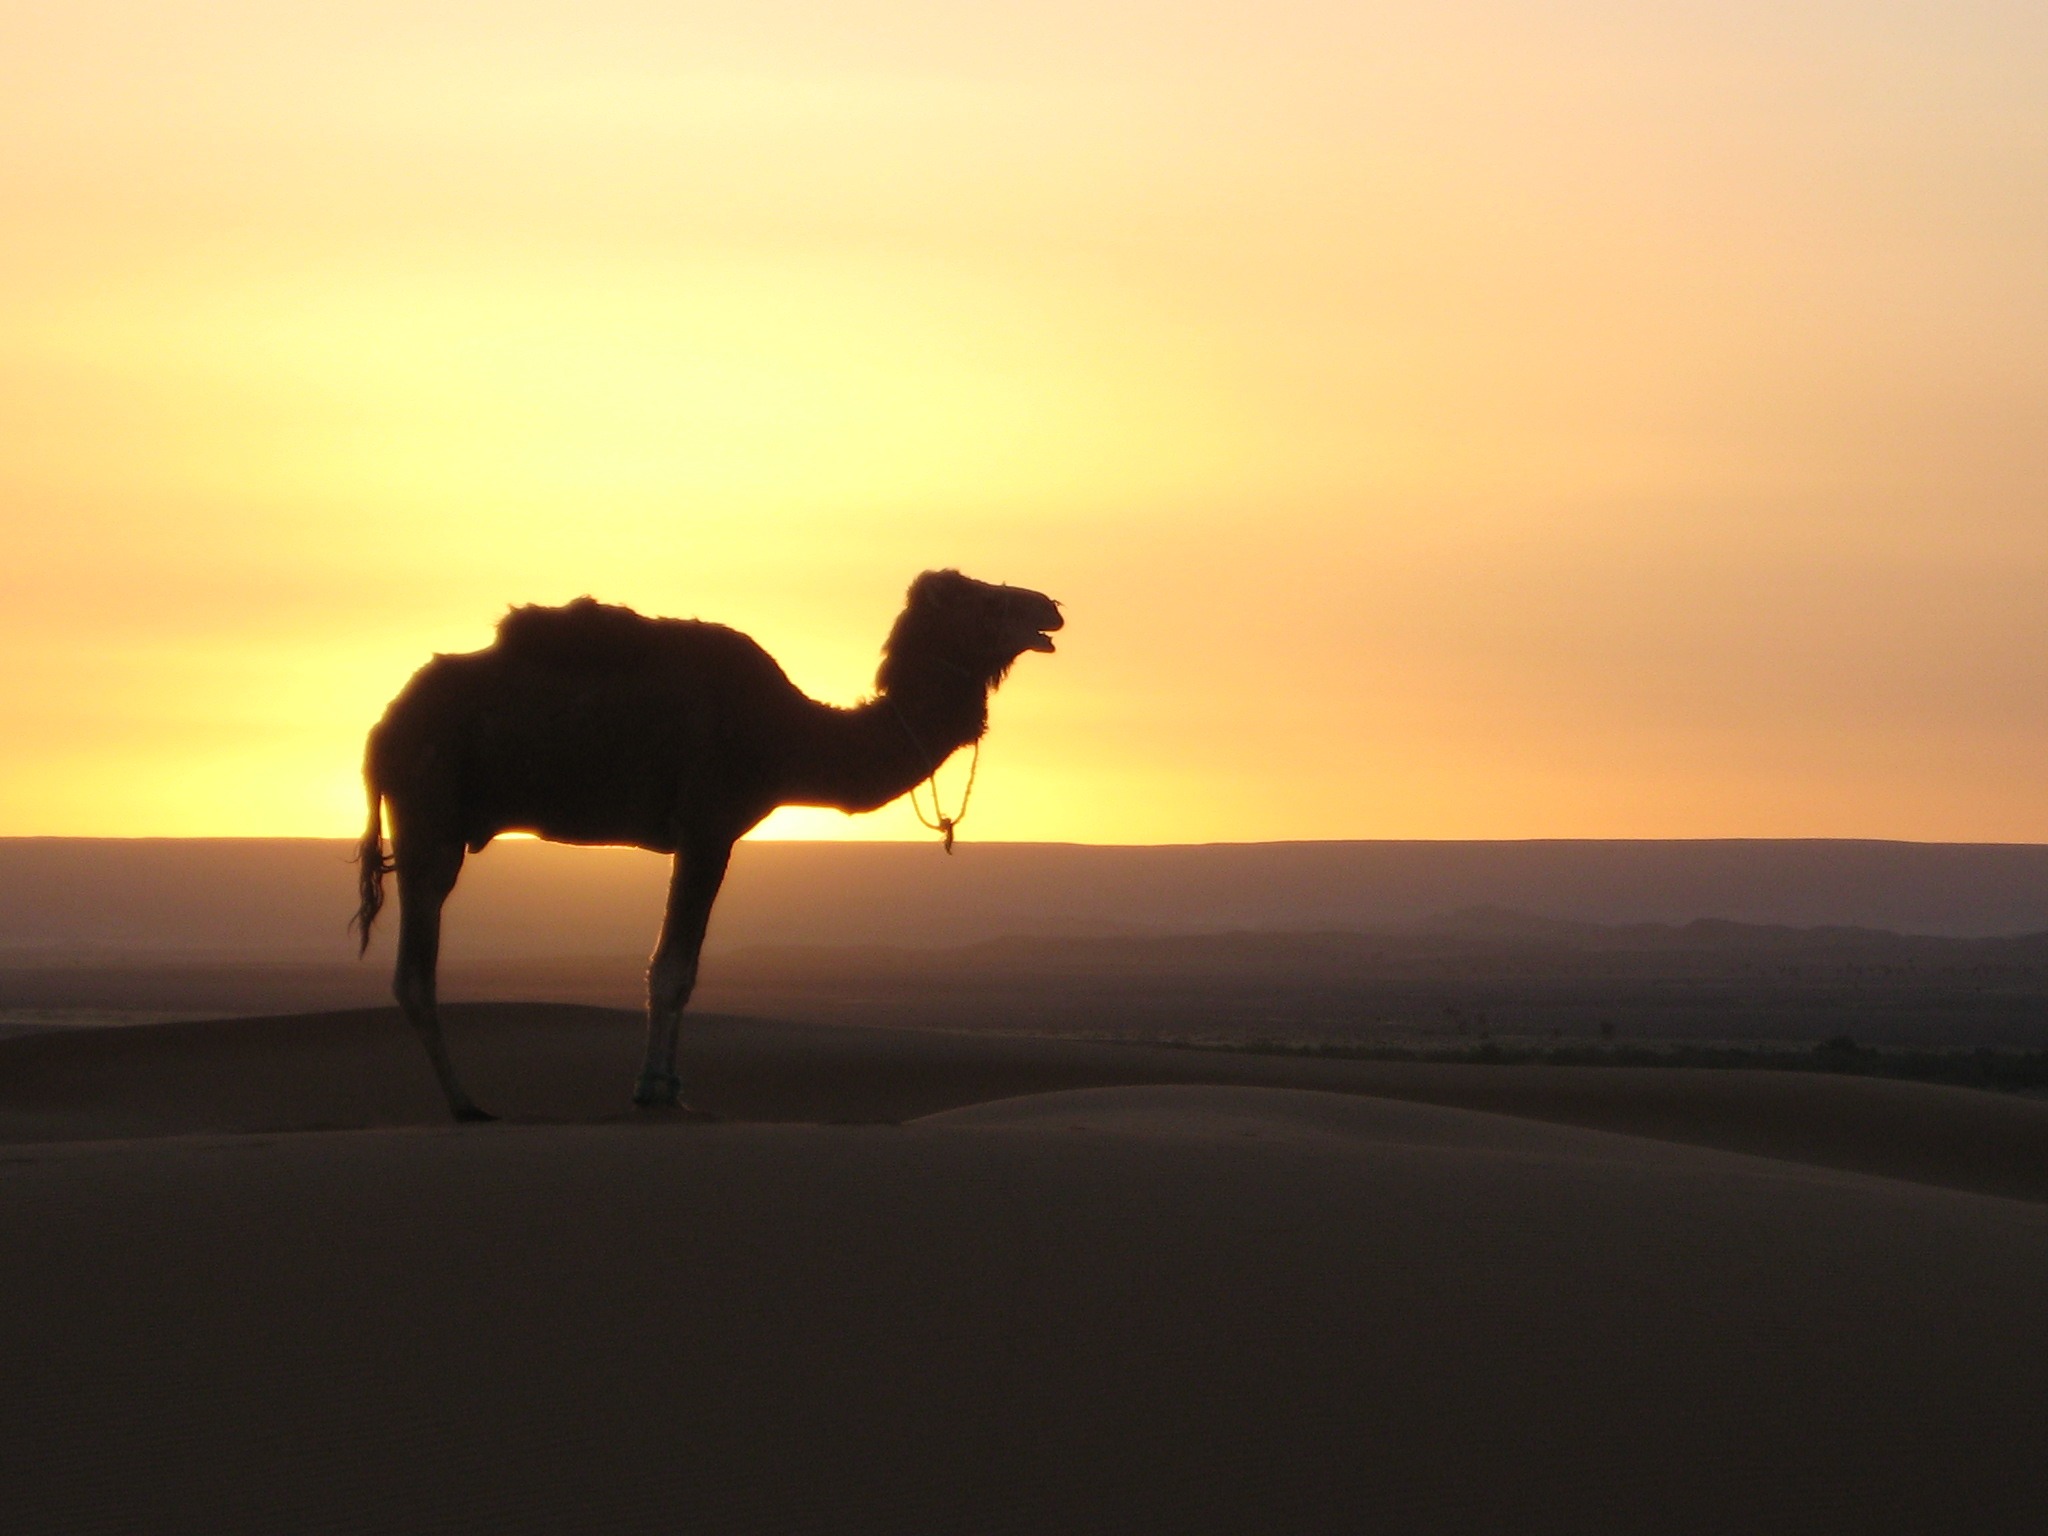
landscape, horizon, sunrise, sunset, morning, desert, dawn, dusk, camel, savanna, plain, morocco, sahara, steppe, landform, erg, natural environment, aeolian landform, camel like mammal, arabian camel